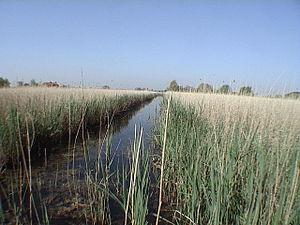
Le parc naturel régional des caps et marais d'Opale se situe dans le département français du Pas-de-Calais, en région Hauts-de-France, entre les villes de Calais, Saint-Omer, Boulogne-sur-Mer et Étaples. Il constitue l'un des quatre parcs naturels régionaux de cette région. Il est né en mars 2000 du regroupement des parcs du Boulonnais et de l'Audomarois. Le syndicat mixte qui gère le parc associe, fin 2013, 154 communes adhérentes et 5 communes associées, six intercommunalités, cinq organismes consulaires, le département et la région. Sa direction est présidée depuis le 19 mai 2016 par le maire de Wirwignes, Philippe Leleu.
Le marais audomarois s'étend sur 15 communes du Pas-de-Calais et du Nord et couvre une surface de 37 km², ce qui en fait la plus vaste zone humide de la région. Son altitude est de 0 mètre.
La réserve naturelle nationale des étangs du Romelaëre est une réserve naturelle nationale située dans les Hauts-de-France. Classée en 2008, elle occupe une surface de 104 hectares et protège un ancien site d'extraction de la tourbe devenu une zone humide.